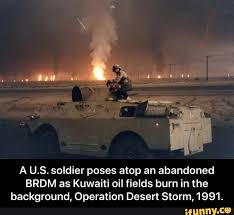
Label: BTR